Roman lettering

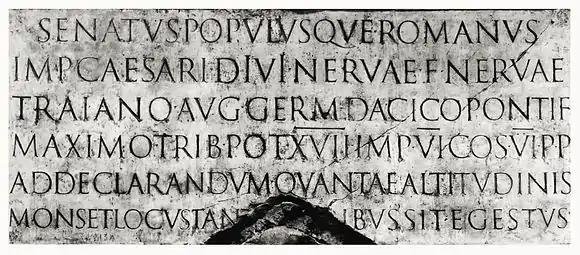
Roman capitals on the base of Trajan's Column.

The main source studying the history of Trajan lettering in Britain is Professor James Mosley's 1964 article "Trajan Revived"; and research by Dr. John Nash and biographers of individual artists.